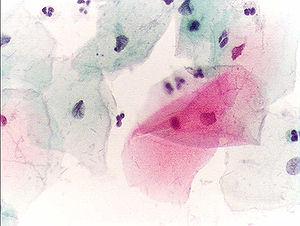
Depuis la publication en 1943 de Diagnosis of Uterine Cancer by the Vaginal Smear, le dépistage du cancer du col utérin reposait sur la recherche de modification cellulaire des cellules du col de l'utérus pouvant aboutir à un cancer du col de l'utérus.